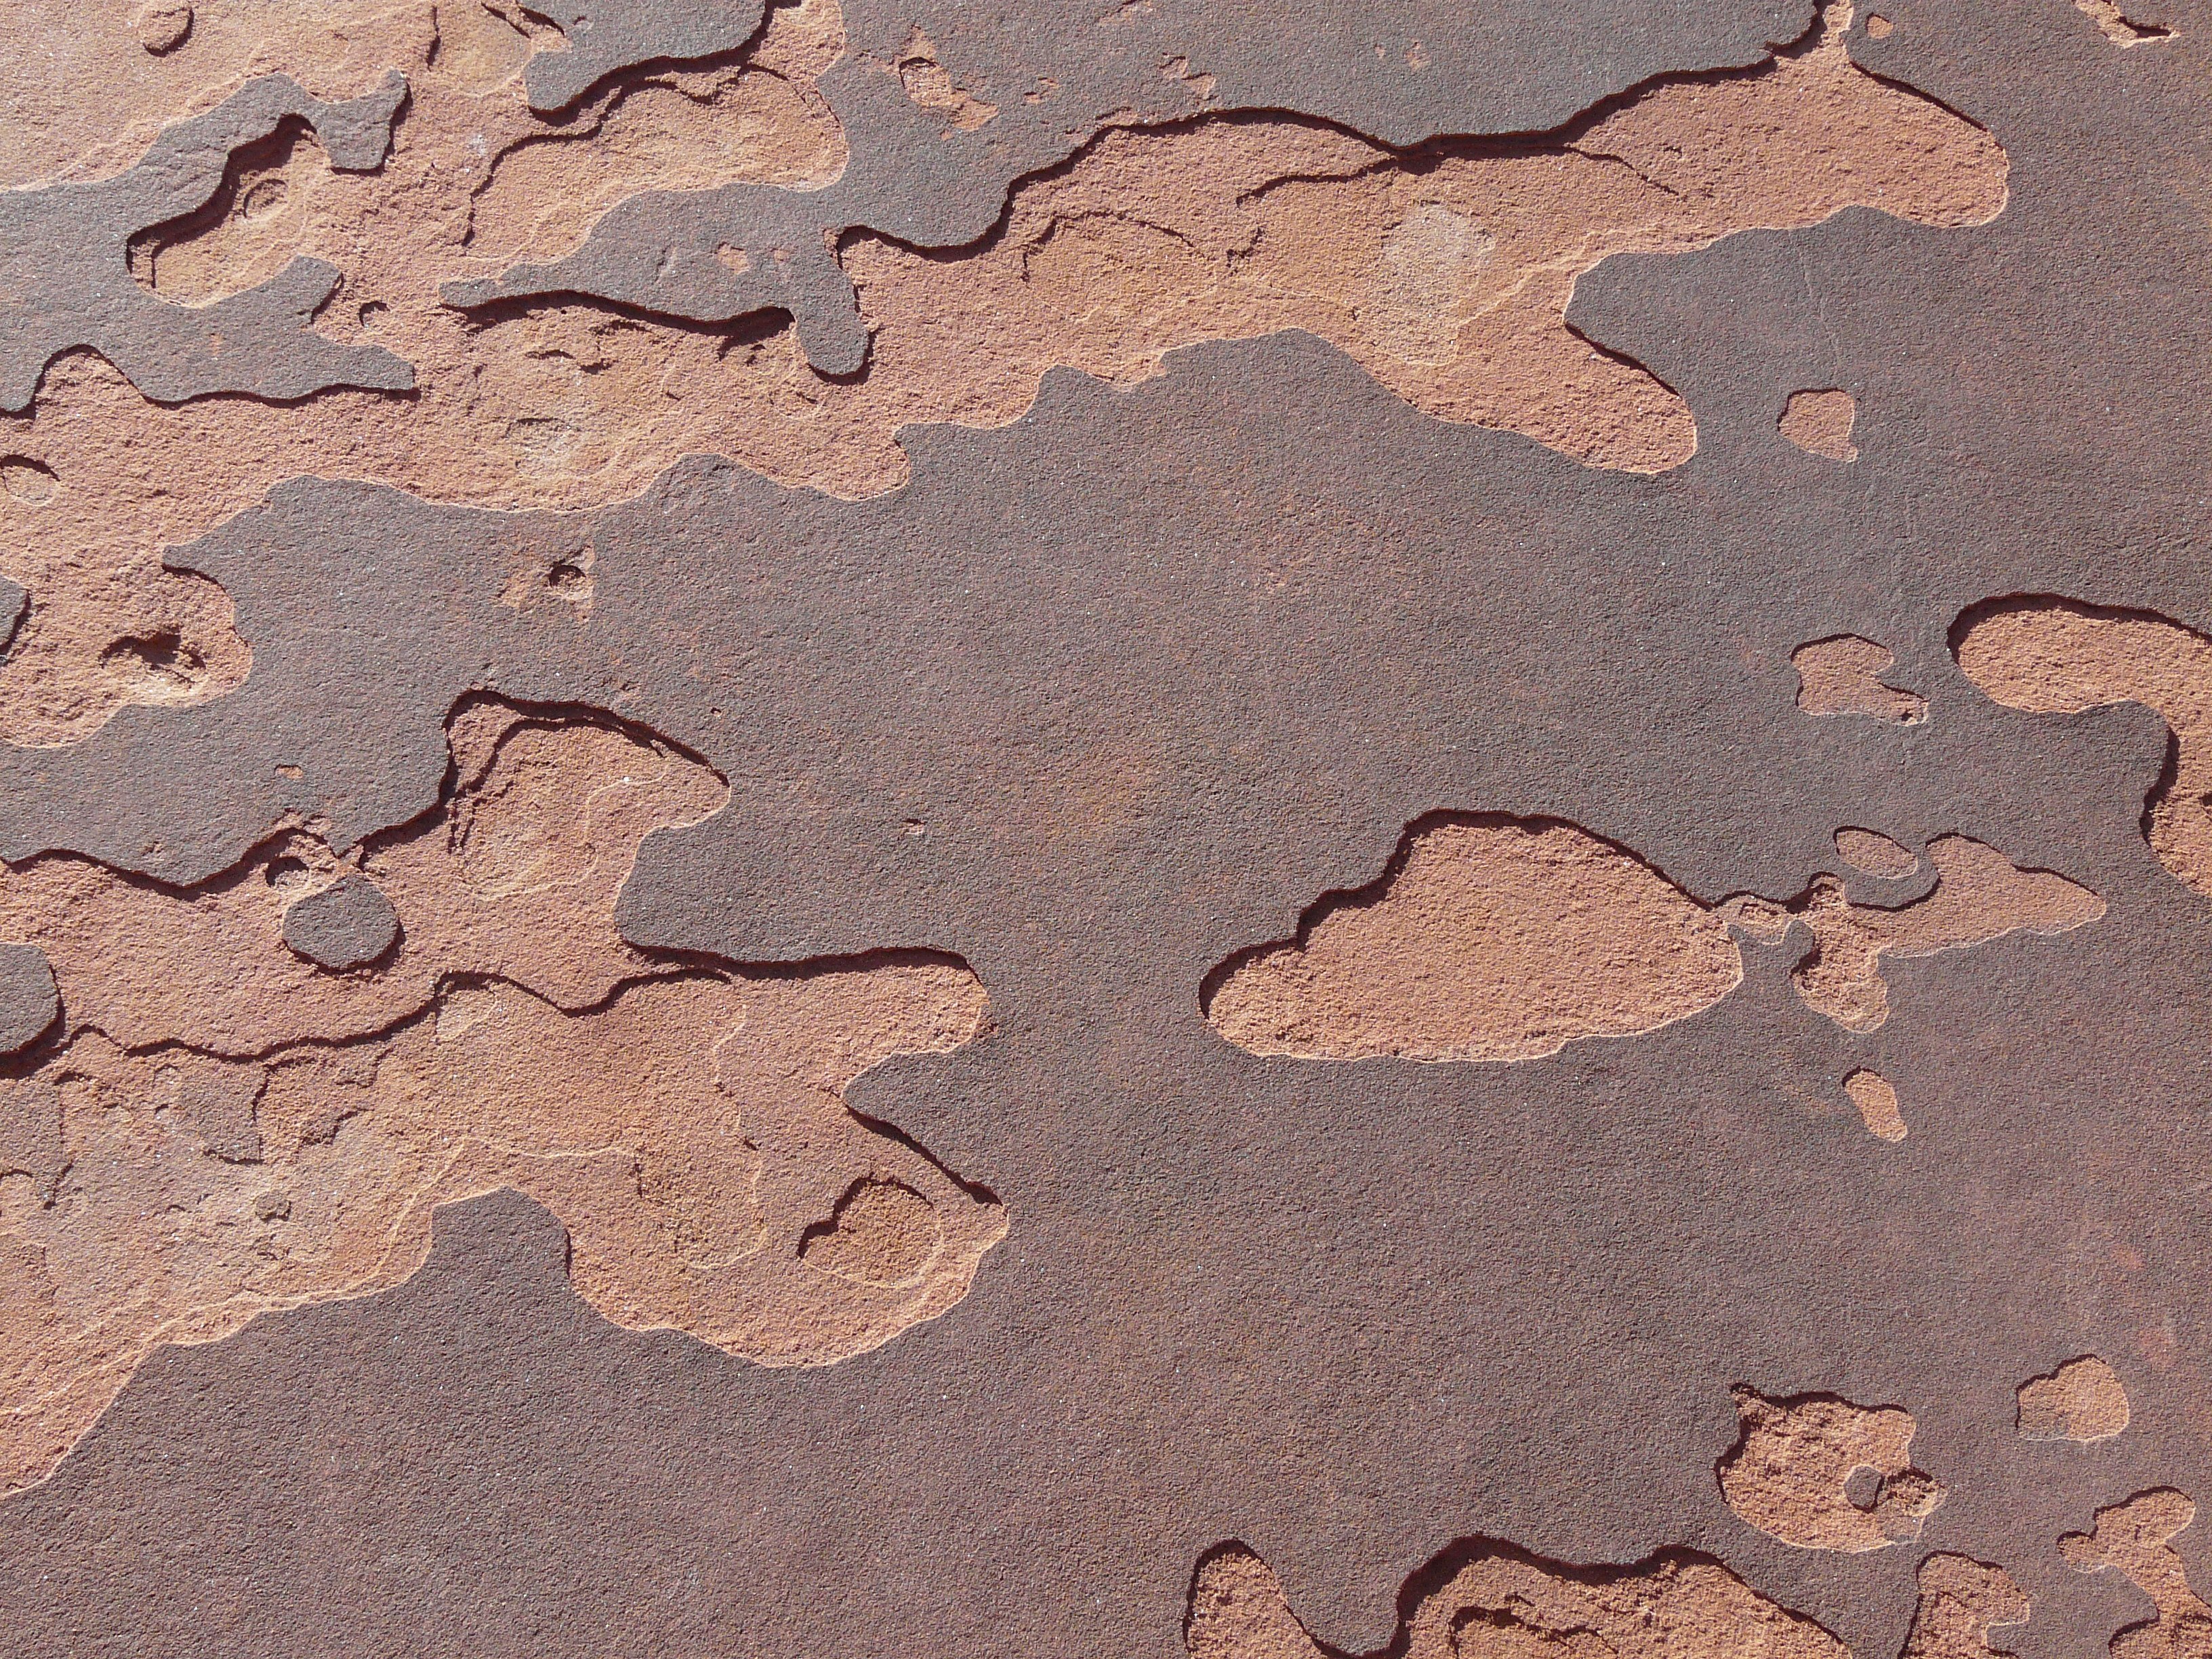
sand, rock, wood, texture, floor, wall, asphalt, soil, brick, material, erosion, geology, sand stone, flooring, road surface